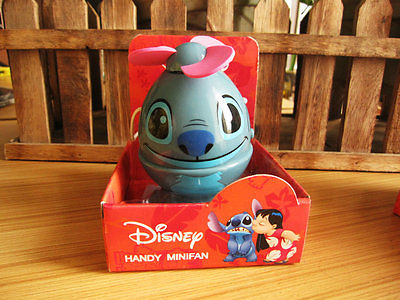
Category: fan